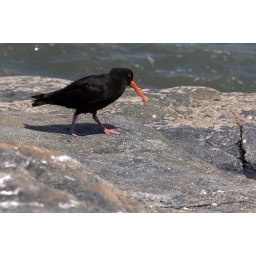
A native bird that liked to pace around on this rock and squawk at me.